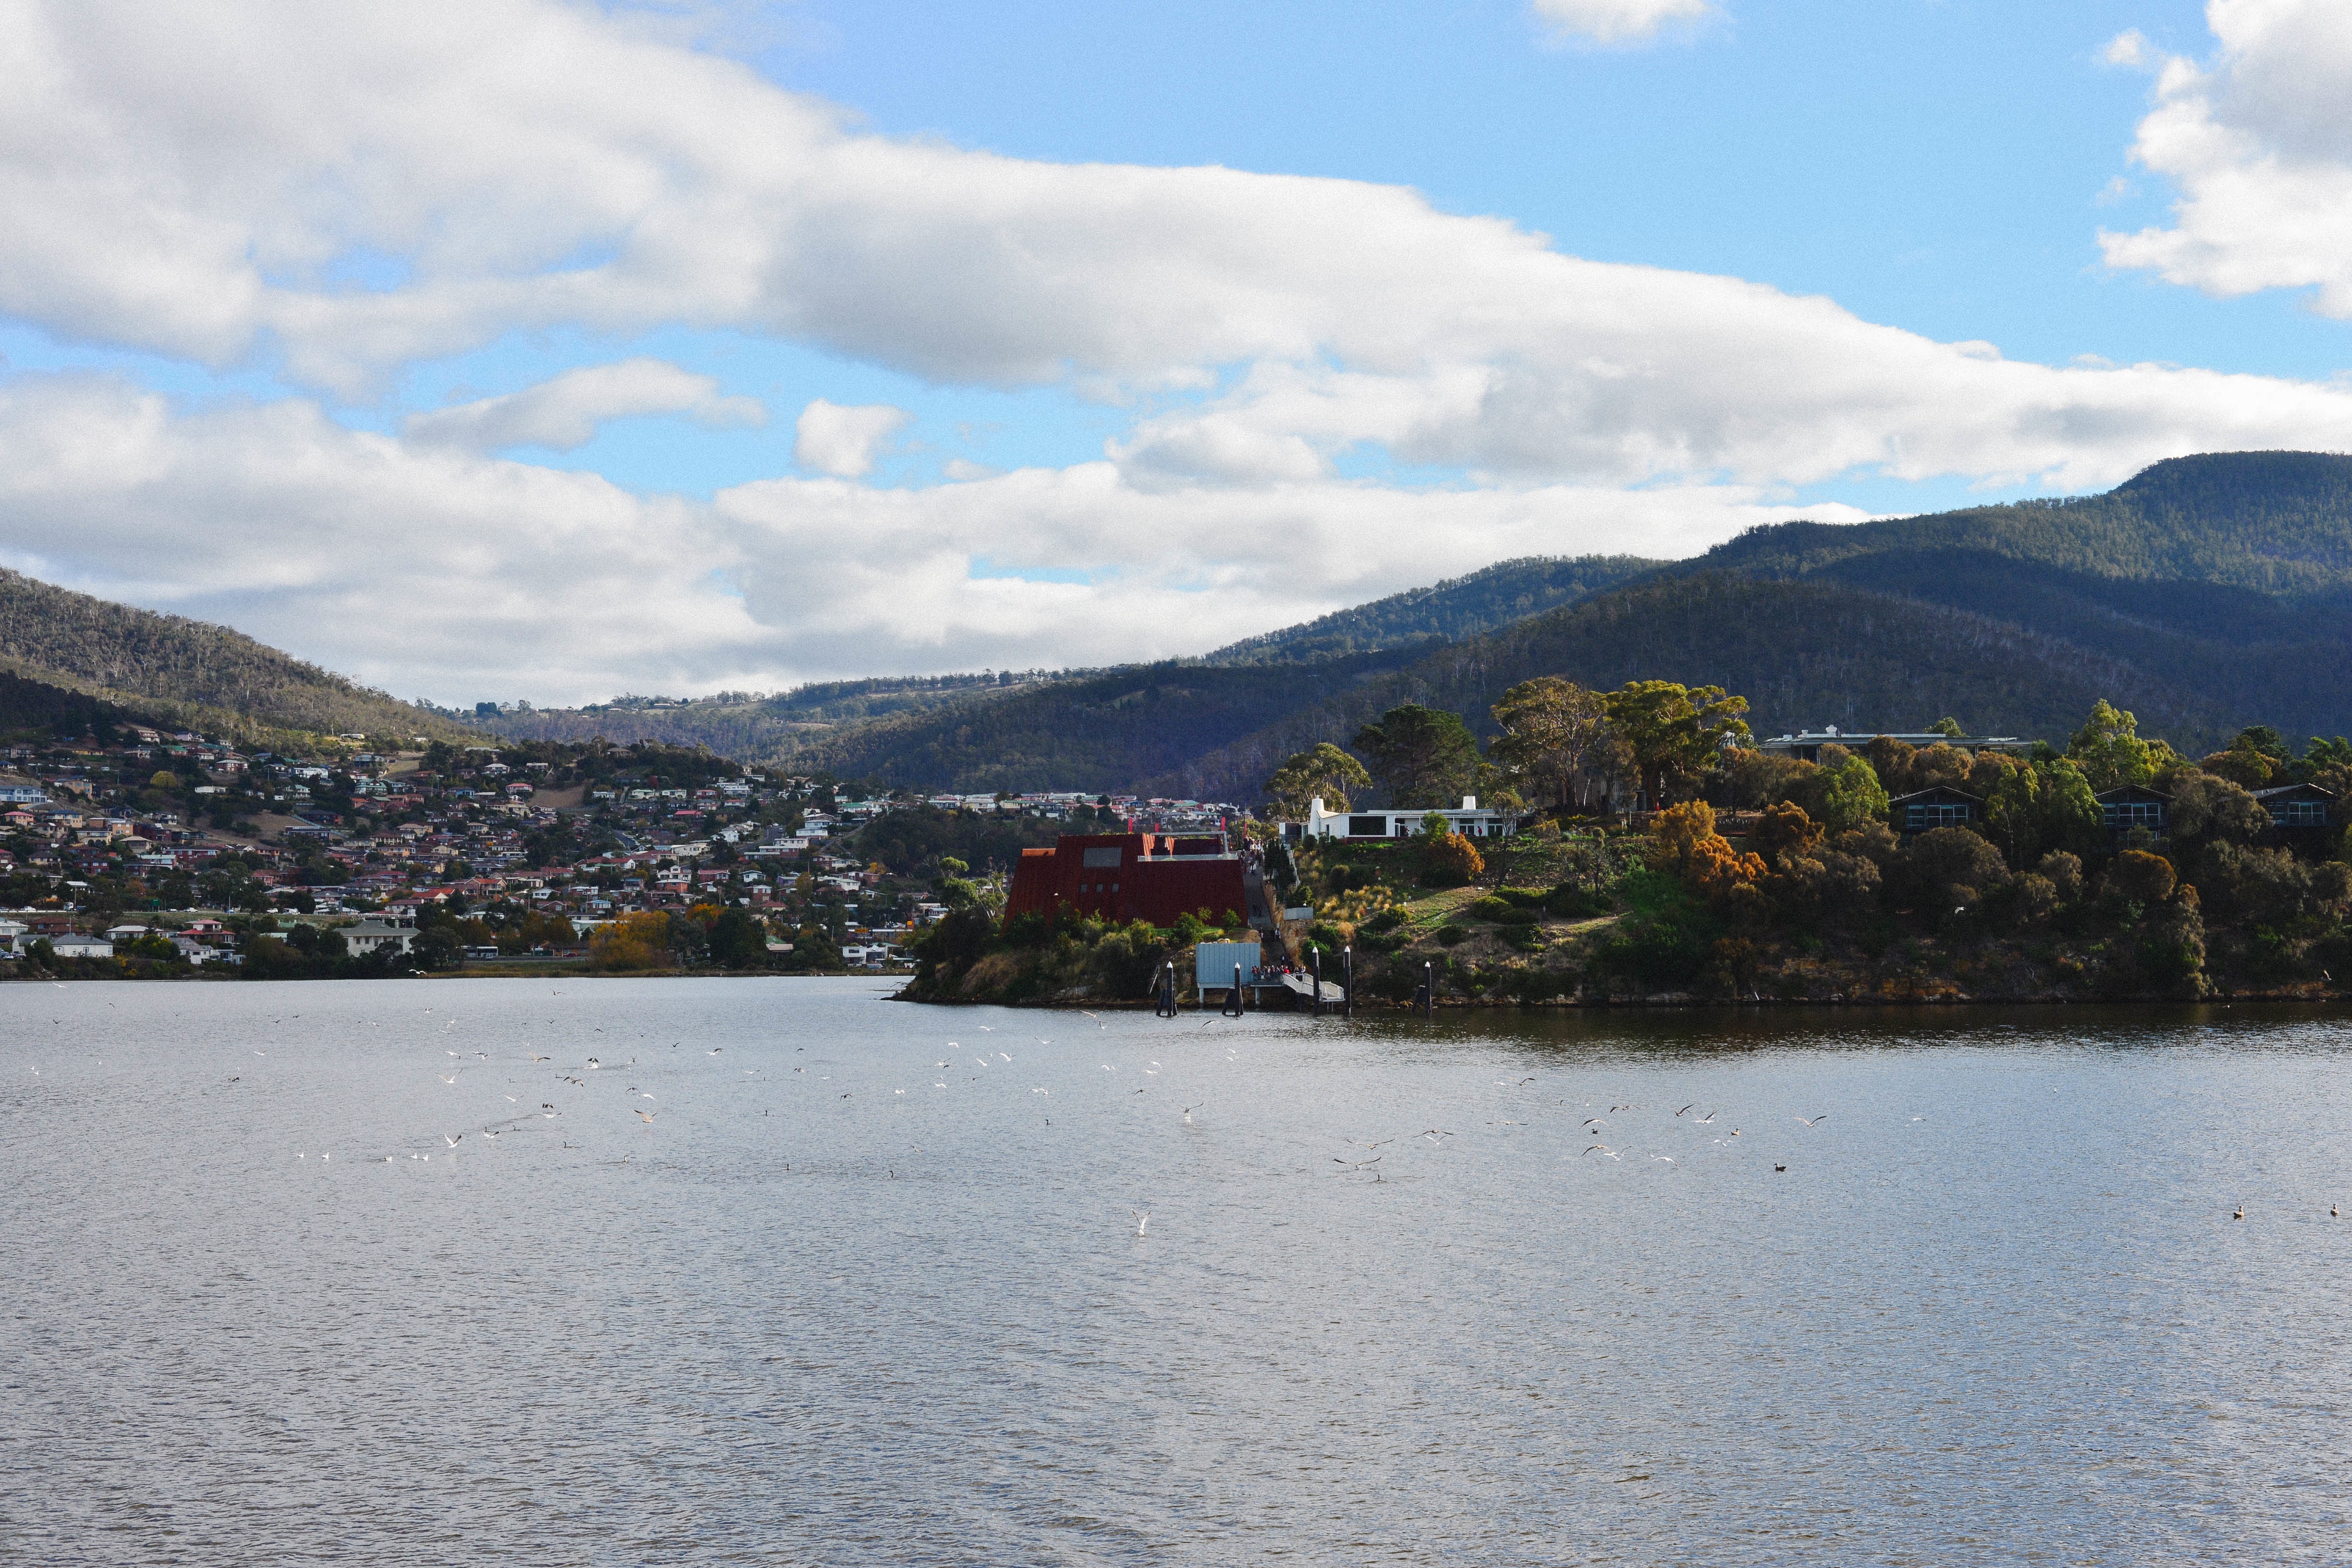
landscape, sea, coast, water, mountain, cloud, hill, shore, lake, river, mountain range, reflection, vehicle, bay, fjord, reservoir, body of water, loch, landform, geographical feature, mountainous landforms